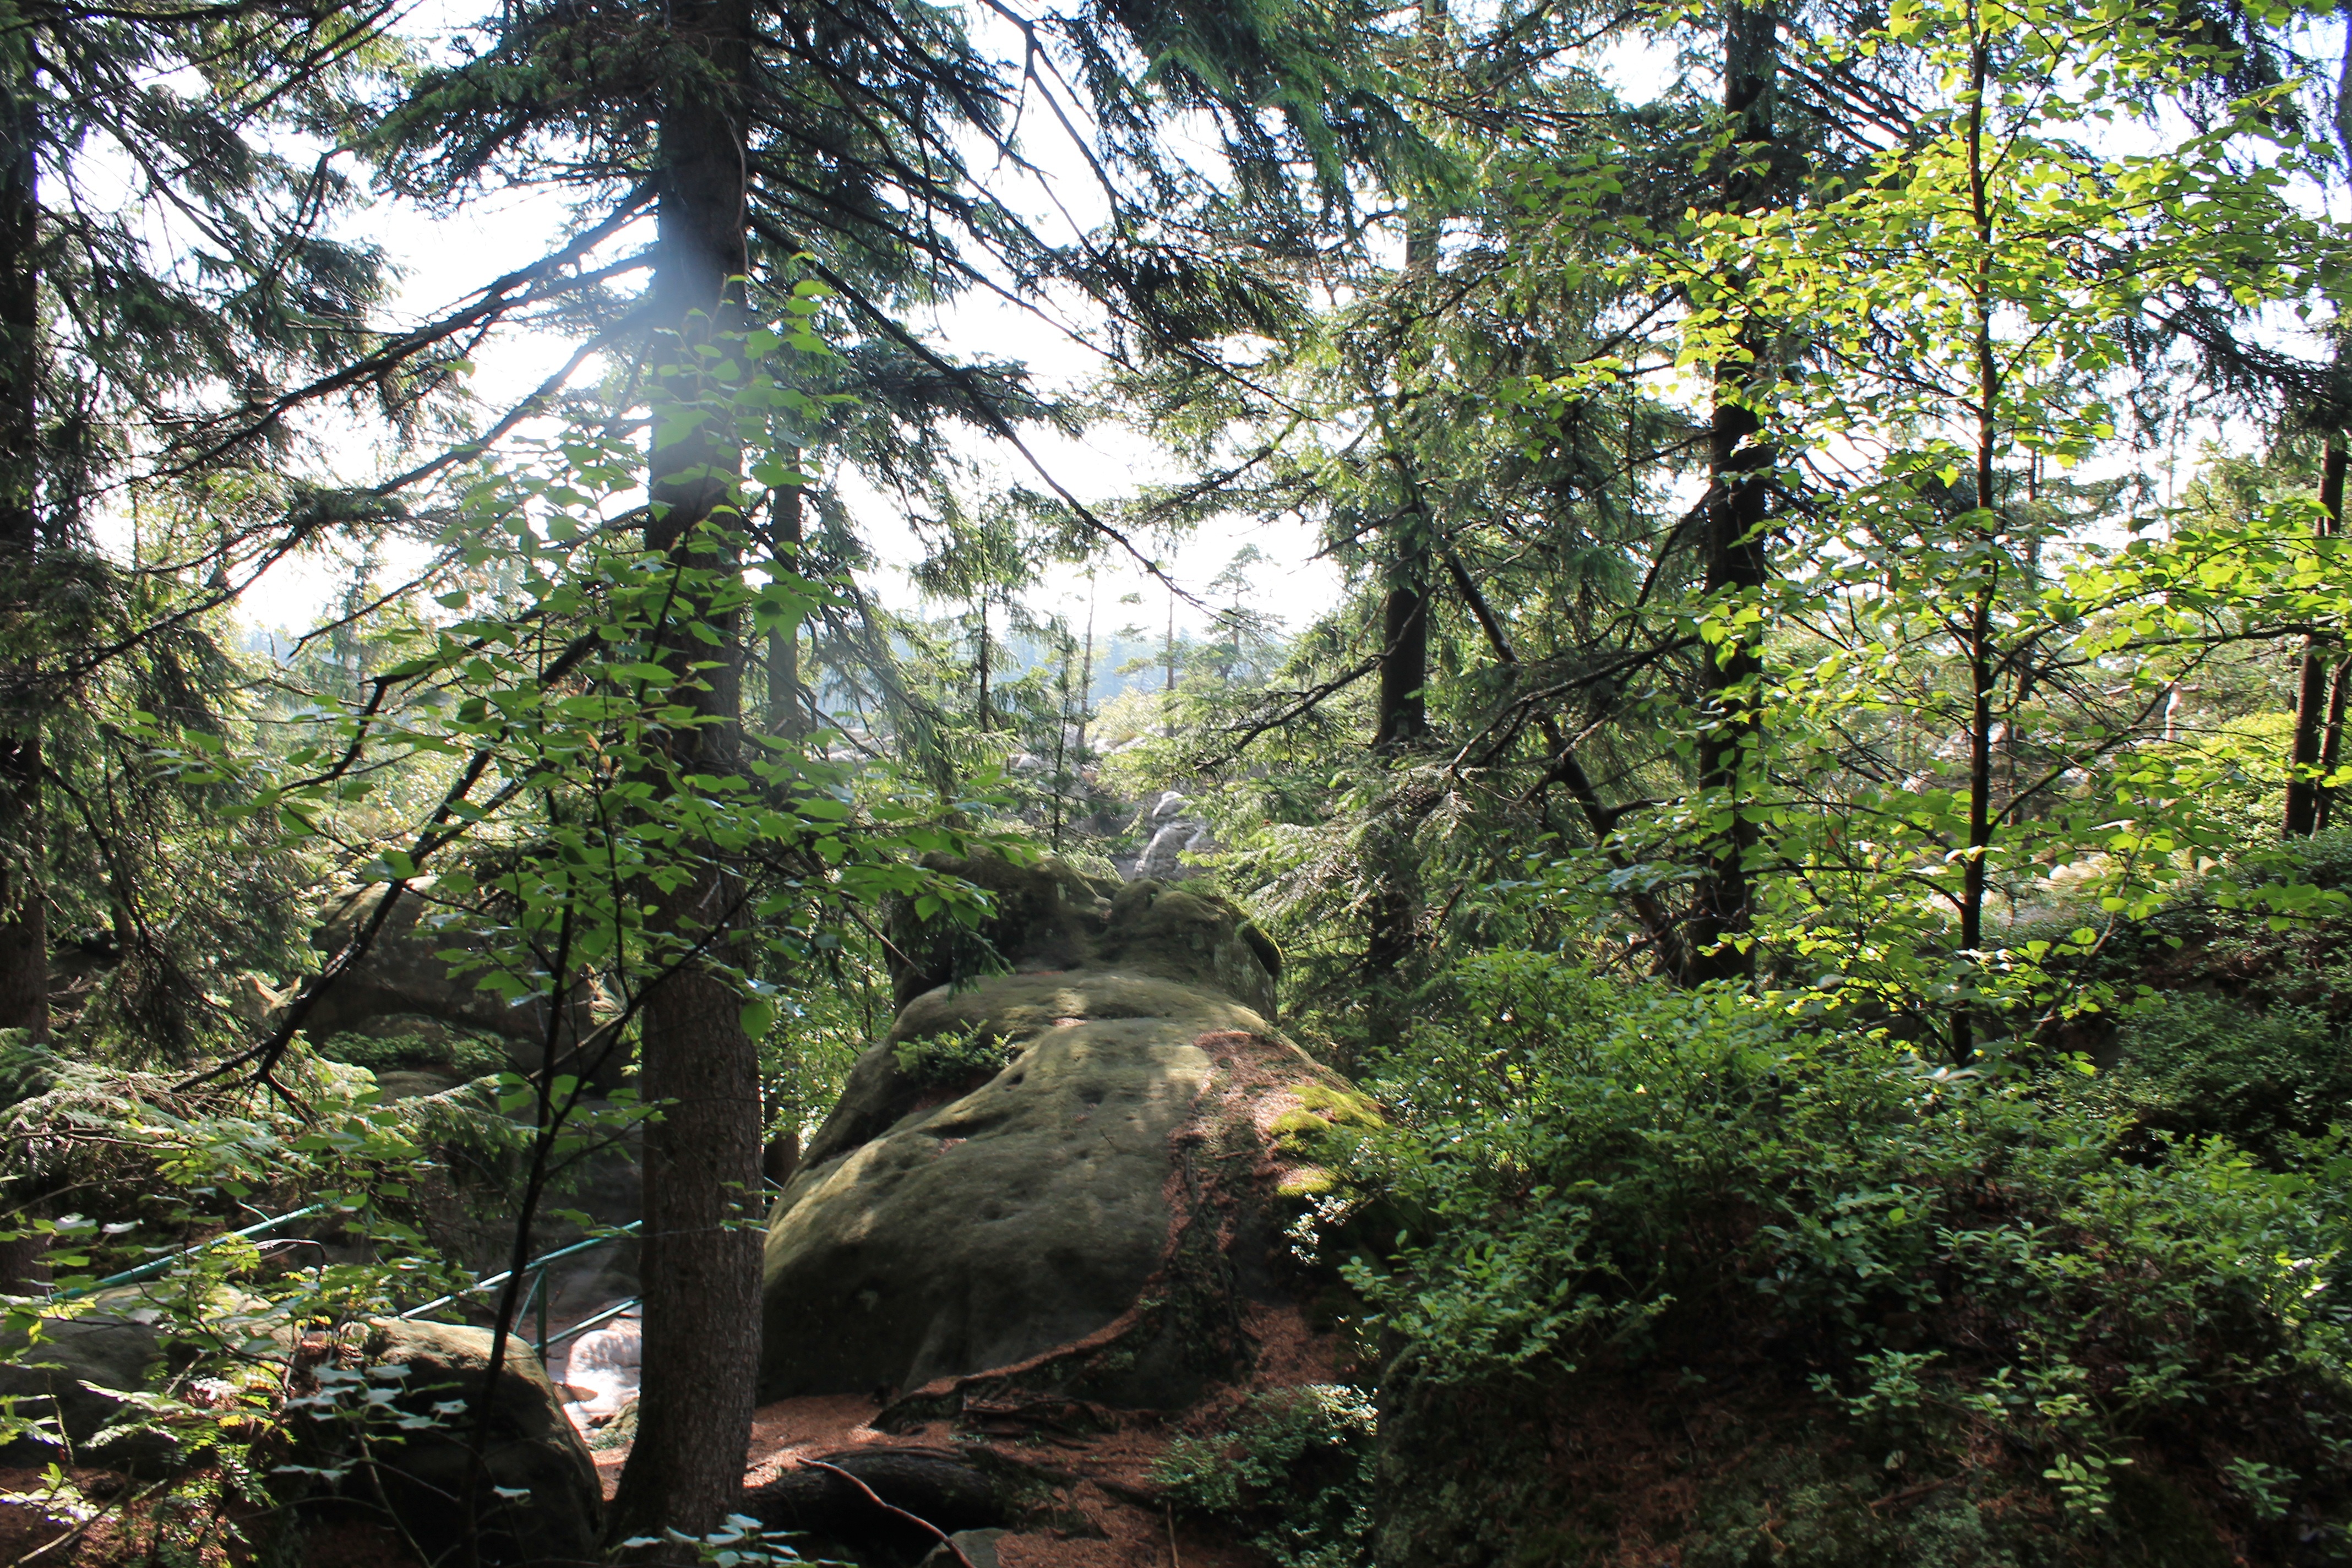
tree, forest, wilderness, trail, stream, jungle, botany, vegetation, rainforest, woodland, habitat, the national park, water feature, ecosystem, biome, kudowa zdr j, erratic rocks, table mountains, old growth forest, natural environment